Karl Ernst von Baer

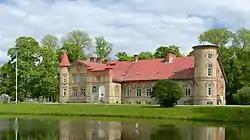
Lasila manor, Estonia, where von Baer spent his early childhood

Karl Ernst von Baer was born into the Baltic German noble Baer family in the Piep Manor , Jerwen County, Governorate of Estonia (in present-day Lääne-Viru County, Estonia), as a knight by birthright. His patrilineal ancestors were of Westphalian origin and originated in Osnabrück. He spent his early childhood at Lasila manor, Estonia. He was educated at the Knight and Cathedral School in Reval (Tallinn) and the Imperial University of Dorpat (Tartu). In 1812, during his tenure at the university, he was sent to Riga to aid the city after Napoleon's armies had laid siege to it. As he attempted to help the sick and wounded, he realized that his education at Dorpat had been inadequate, and upon his graduation, he notified his father that he would need to go abroad to "finish" his education. In his autobiography, his discontent with his education at Dorpat inspired him to write a lengthy appraisal of education in general, a summary that dominated the content of the book. After leaving Tartu, he continued his education in Berlin, Vienna, and Würzburg, where Ignaz Döllinger introduced him to the new field of embryology.